Jiří Jeníček

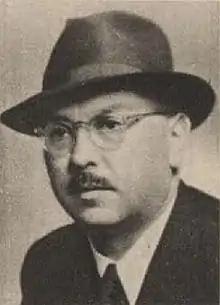
Jiří Jeníček

Jiří Jeníček (8 March 1895 in Beroun – 22 February 1963 in Prague) was a Czech photographer and filmmaker. He is also the writer of theoretical works in both areas.